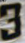
Number: 3